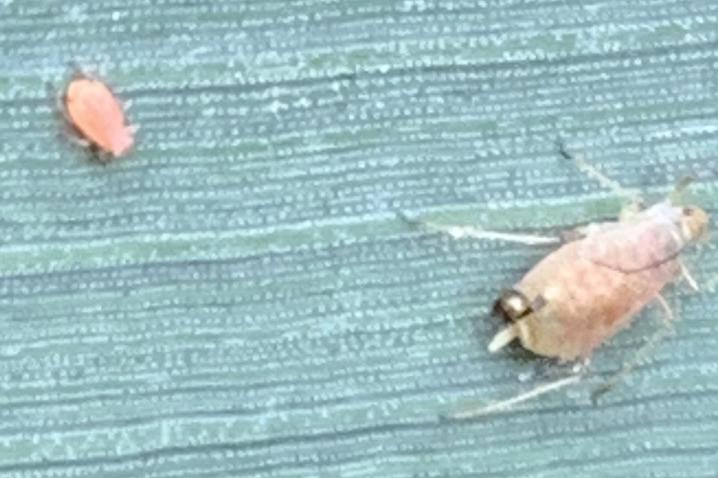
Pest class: english_grain_aphid